VHYes

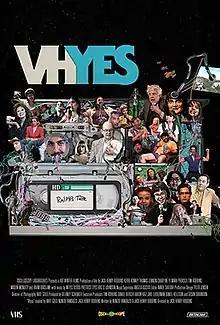
Film poster

VHYes is a 2019 American comedy film directed by Jack Henry Robbins, written by Nunzio Randazzo and Henry Robbins, produced by Delaney Schenker, and starring Mason McNulty.